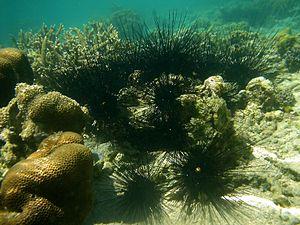
L’oursin-diadème de l'Indo-pacifique est une espèce d'oursin régulier tropical de la famille des Diadematidae, caractérisé par de très longs piquants et une papille anale très visible et cerclée d'orange, souvent appelée à tort « œil ».